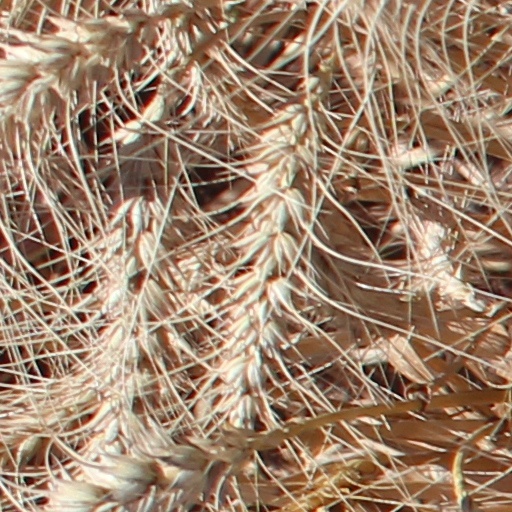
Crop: wheat